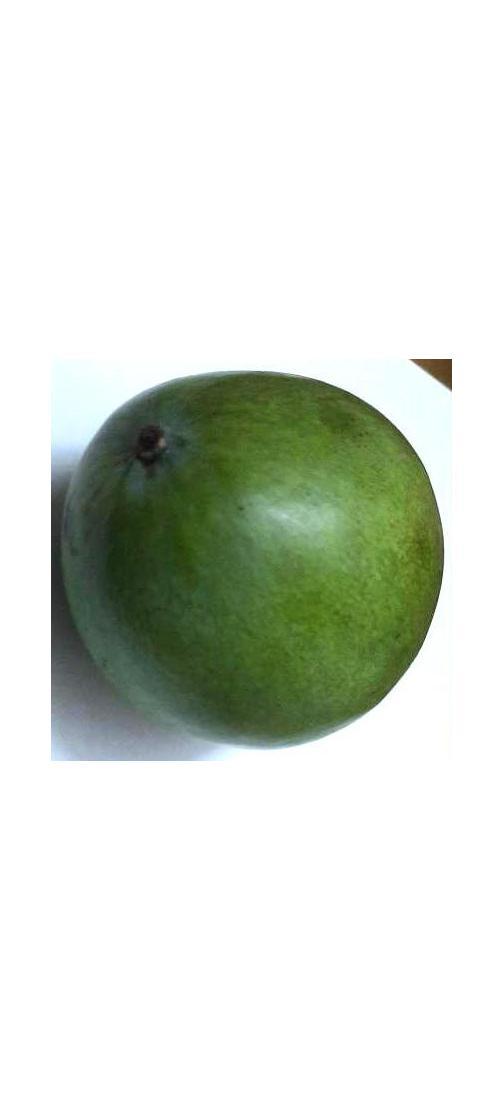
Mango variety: Rupali